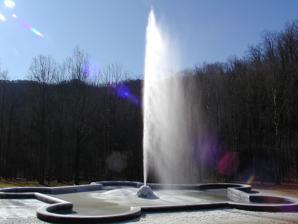
Building: Andrews Geyser
Country: United States of America
Year built: 1885
Fountain in North Carolina Andrews Geyser Andrews Geyser in January, 2009, from its north side.  An ice mound is beginning to form near the base. Location Old Fort, North Carolina , United States Nearest city Asheville Coordinates 35°39′04″N 82°14′30″W / 35.65111°N 82.24167°W / 35.65111; -82.24167 Designation Civil War Trails Program Established 1885 Visitors 200,000 (in 2008) Governing body Town of Old Fort Andrews Geyser is a man-made fountain in Old Fort, North Carolina in McDowell County . The fountain is named for Colonel Alexander Boyd Andrews , a North Carolina native who was the Vice President of the Southern_Railway_(U.S.) Company and one of the people responsible for the construction of the railroad between Old Fort and Asheville, North Carolina , in the late 19th century.   The fountain was constructed in 1885 with a dual purpose: it was a feature of the Round Knob Hotel, and a tribute to the approximately 120 individuals who died building the railroad through this particularly treacherous stretch of land, that culminates with the crossing of the Eastern Continental Divide through the Swannanoa Tunnel. The fountain was said to be eye-catching for railroad passengers ascending the 7.5 miles of track and six tunnels that peaks at the top of Swannanoa Gap because it could be seen several times along the route. The Round Knob Hotel burned to the ground in 1903, and the fountain fell into disrepair. In 1911, George Fisher Baker , a wealthy New York financier and philanthropist who had been friends with Colonel Andrews, funded its restoration. The Southern Railway Company did not grant continuation of the easement for the fountain at that time, so a new, five-sided basin was constructed about 70 yards across Mill Creek, and the piping and nozzle were moved (to the fountain's current location). The Town of Old Fort was given rights to the basin and the pipe that carries the water, and the fountain was formally named Andrews Geyser. The Town of Old Fort continues to use Andrews Geyser and the surrounding area as a public park. Andrews Geyser underwent extensive restoration again in the 1970s, after the Old Fort High School Senior Class of 1971 cleaned up the area and was rededicated on May 6, 1976. Signs at the park describe Mr. Fisher's  role in the early 20th century and the role of Old Fort's private citizens in the 1970s in keeping the fountain running. When in operation, Andrews Geyser shoots water continuously to a height of about 80 feet. Its water supply is drawn from a pond located at the current site of the Inn on Mill Creek, a local Bed & Breakfast. The Inn's property contains the original dam constructed by the railroad in the late 19th century, and the pond formed by the dam with the water of the Long Branch of Mill Creek. A 6-inch-diameter (150 mm) cast iron pipe runs from the dam, through a hidden gate valve , then underground approximately two miles downhill to the fountain. The water comes out a half-inch nozzle pointed skyward, and the 500 feet of elevation difference creates the pressure that drives the fountain.  Extended dry condition in the area can limit the ability for the fountain to operate continuously. When the natural water inflow rate to the supply pond falls below the rate at which the fountain draws, the fountain can only be run periodically, at best to match the amount of water inflow over an extended period of time. In 1967, author John Ehle wrote a historical fiction novel called The Road , which is set in the construction of the railroad from Old Fort to Swannanoa, NC in the late 19th century. The novel concludes with the main character (an amalgam of several real people who oversaw construction of the railroad) making a direct reference to the Andrews Geyser: Ay, but I'm going to make this fountain and capture that stream up there and bring it down in a trough or a pipe, I don't know just how, and turn it upward at this very place... and let it go as high as it wants to into the sky... In spite of the name, Andrews Geyser is more accurately a fountain and not a geyser . External links https://web.archive.org/web/20090530113756/http://oldfort.org/andrews_geyser.htm https://thelaurelofasheville.com/communities/new-old-fort-memorial-to-recognize-former-slaves-who-built-railroad/ https://therailproject.org/history/